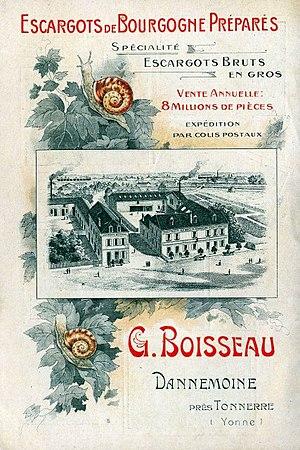
Fabrique d'escargots Boisseau
Dannemoine est une commune française située sur le territoire de la Communauté de communes Le Tonnerrois en Bourgogne dans le département de l'Yonne en région Bourgogne-Franche-Comté.